Philip D. Armour III House

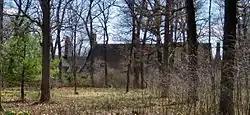
The Philip D. Armour III House in 2014

The Philip D. Armour III House is a historic mansion in Lake Bluff, Illinois, USA. It was built for Philip D. Armour III, grandson of Armour and Company founder Philip D. Armour. It was designed in the Tudor Revival style by architect Harrie T. Lindeberg. It was listed on the National Register of Historic Places in 1996.